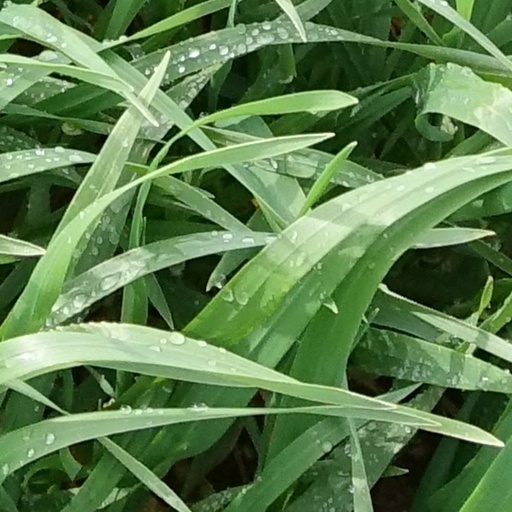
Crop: wheat